American Airlines

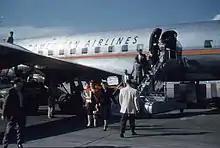
Passengers exiting plane at the El Paso Airport in 1957

American also had a direct role in the development of the DC-10, which resulted from a specification from American Airlines to manufacturers in 1966 to offer a widebody aircraft that was smaller than the Boeing 747, but capable of flying similar long-range routes from airports with shorter runways. McDonnell Douglas responded with the DC-10 trijet shortly after the two companies' merger. On February 19, 1968, the president of American Airlines, George A. Spater, and James S. McDonnell of McDonnell Douglas announced American's intention to acquire the DC-10. American Airlines ordered 25 DC-10s in its first order. The DC-10 made its first flight on August 29, 1970, and received its type certificate from the FAA on July 29, 1971. On August 5, 1971, the DC-10 entered commercial service with American Airlines on a round-trip flight between Los Angeles and Chicago.